James Hope Moulton

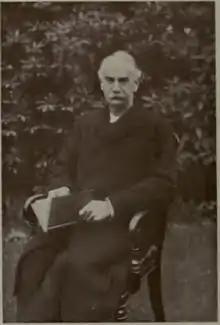

The Reverend James Hope Moulton (11 October 1863 – 9 April 1917) was a British non-conformist divine. He was also a philologist and made a special study of Zoroastrianism.